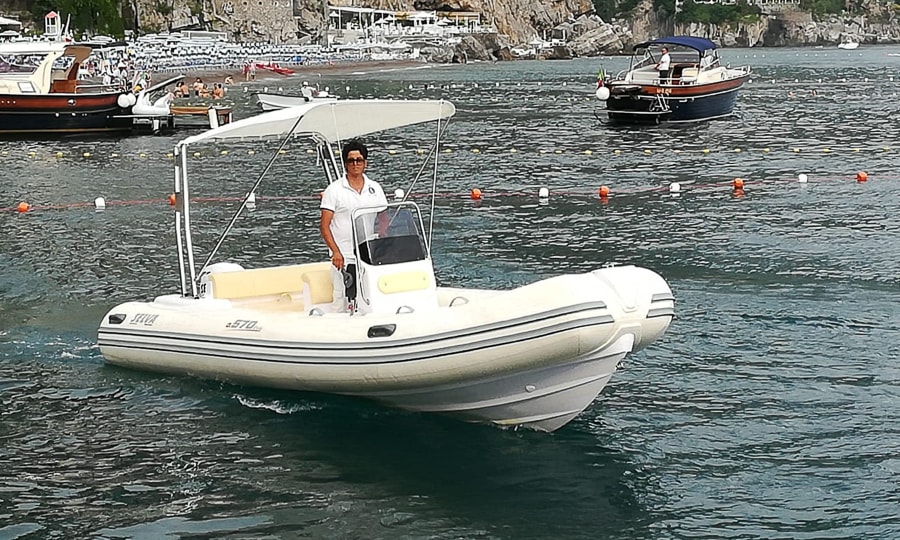
Vehicle type: Ships